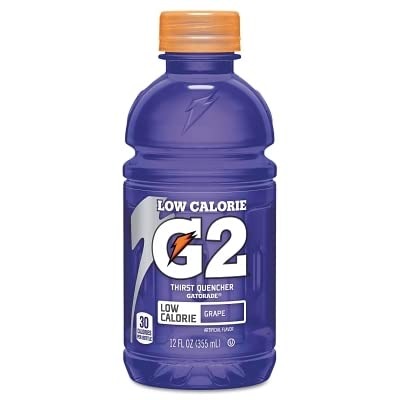
Item Name: Pepsico G2 Gatorade Grape Juice, 12 Ounce - 24 per case.
Bullet Point 1: Made in United States
Bullet Point 2: Banned in WA
Product Description: Sports Drink, Thirst Quencher Form Ready to Drink, Flavor Grape, Yield per Unit Not Applicable, Low Calorie, Thirst Quencher Package Size 12 oz, Package Quantity 24
Value: 1.0
Unit: Count

Price: 45